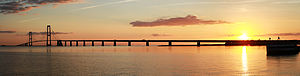
Storebæltsforbindelsen / Historie / Nyere tid
Panoramafotografi af Storebæltsbroen (øst) taget fra Sjællandssiden ved solnedgang i juli 2014.
Storebæltsforbindelsen er en kombineret bro- og tunnelforbindelse beregnet til tog- og motortrafik, der krydser Storebælt og forbinder Fyn og Sjælland. Jernbanen åbnede 1. juni 1997, og vejforbindelsen åbnede 14. juni 1998. De samlede byggeomkostninger var 21,4 mia. kr i 1998-kroner.